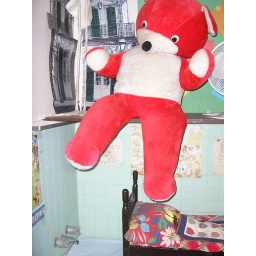
Every tub should have a giant teddy bear hovering above it.